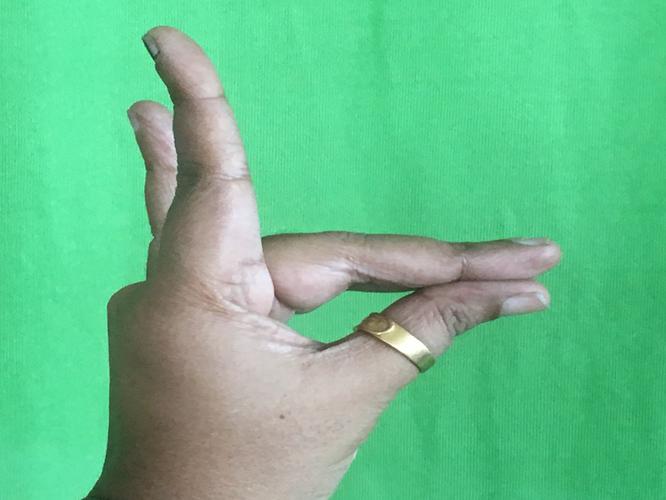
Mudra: Simhamukham
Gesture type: single_hand